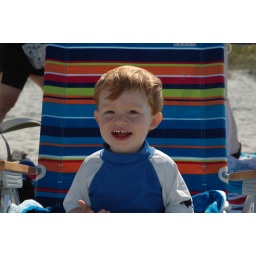
Jack in his beach chair (Satuday 2-28)